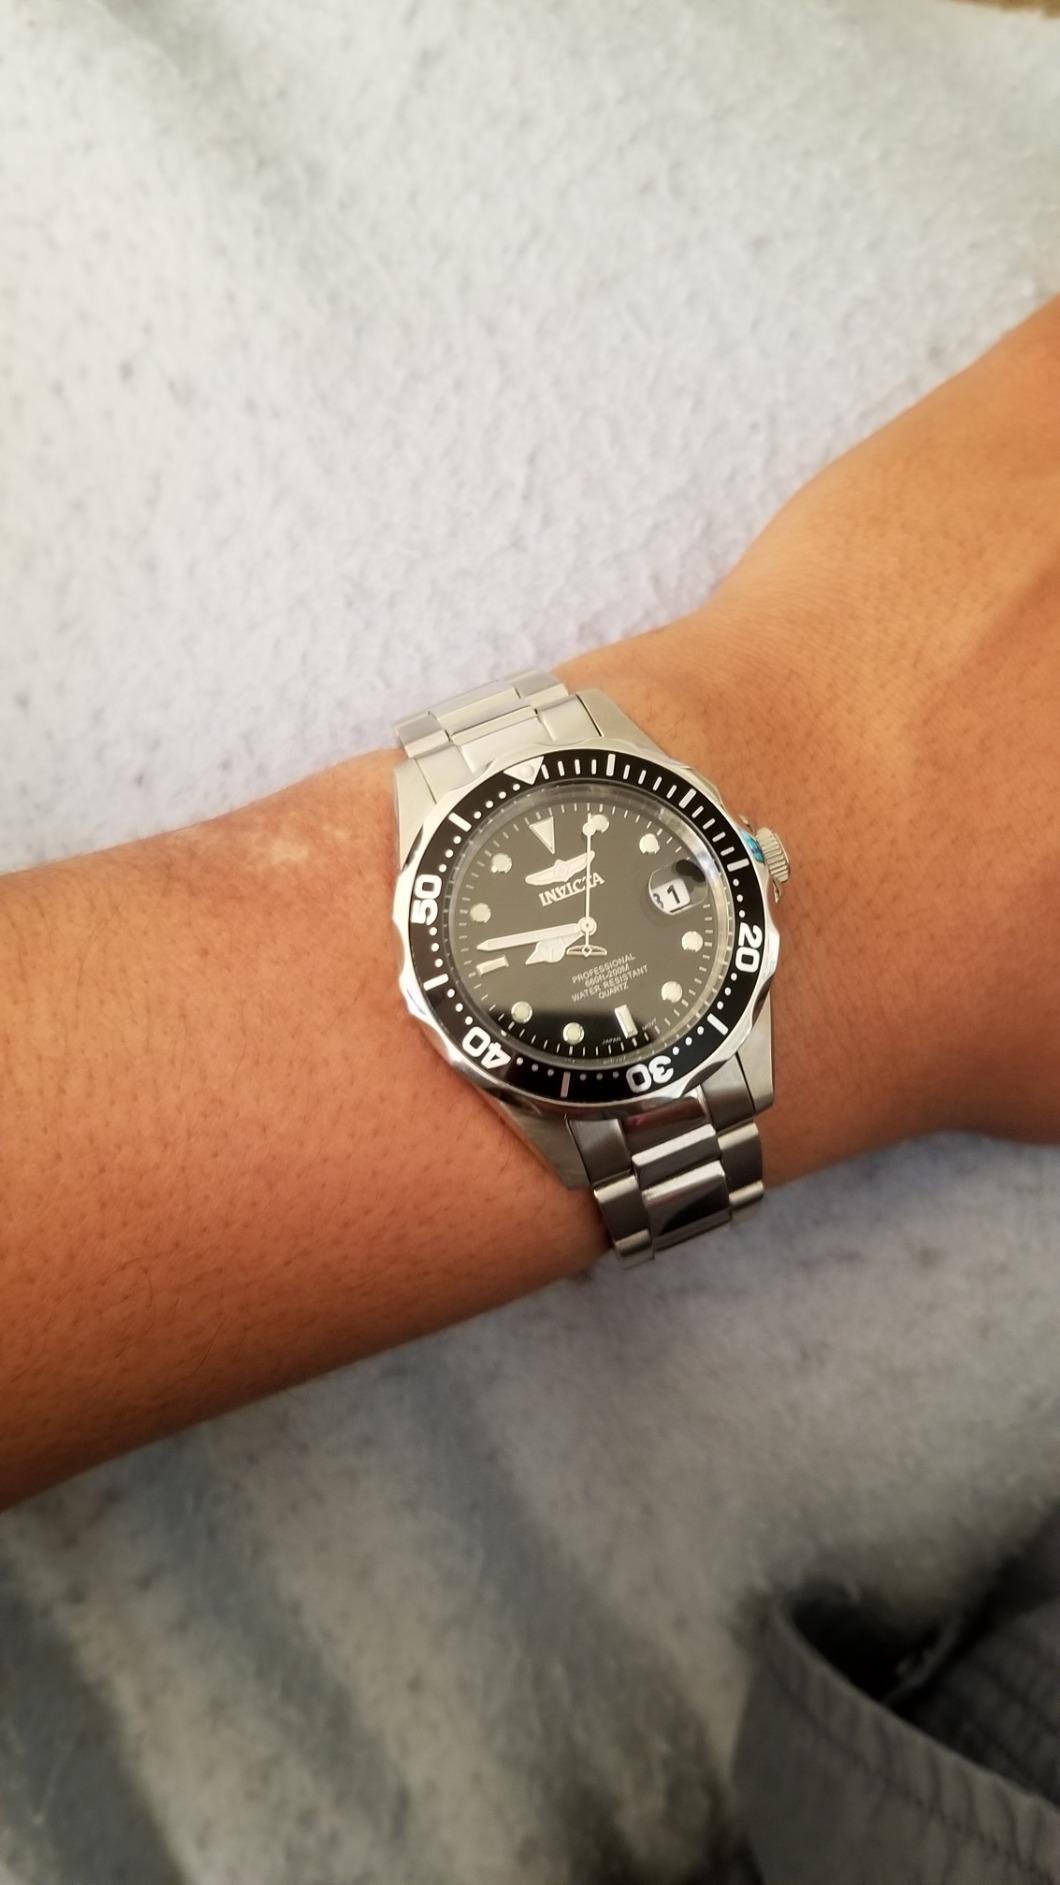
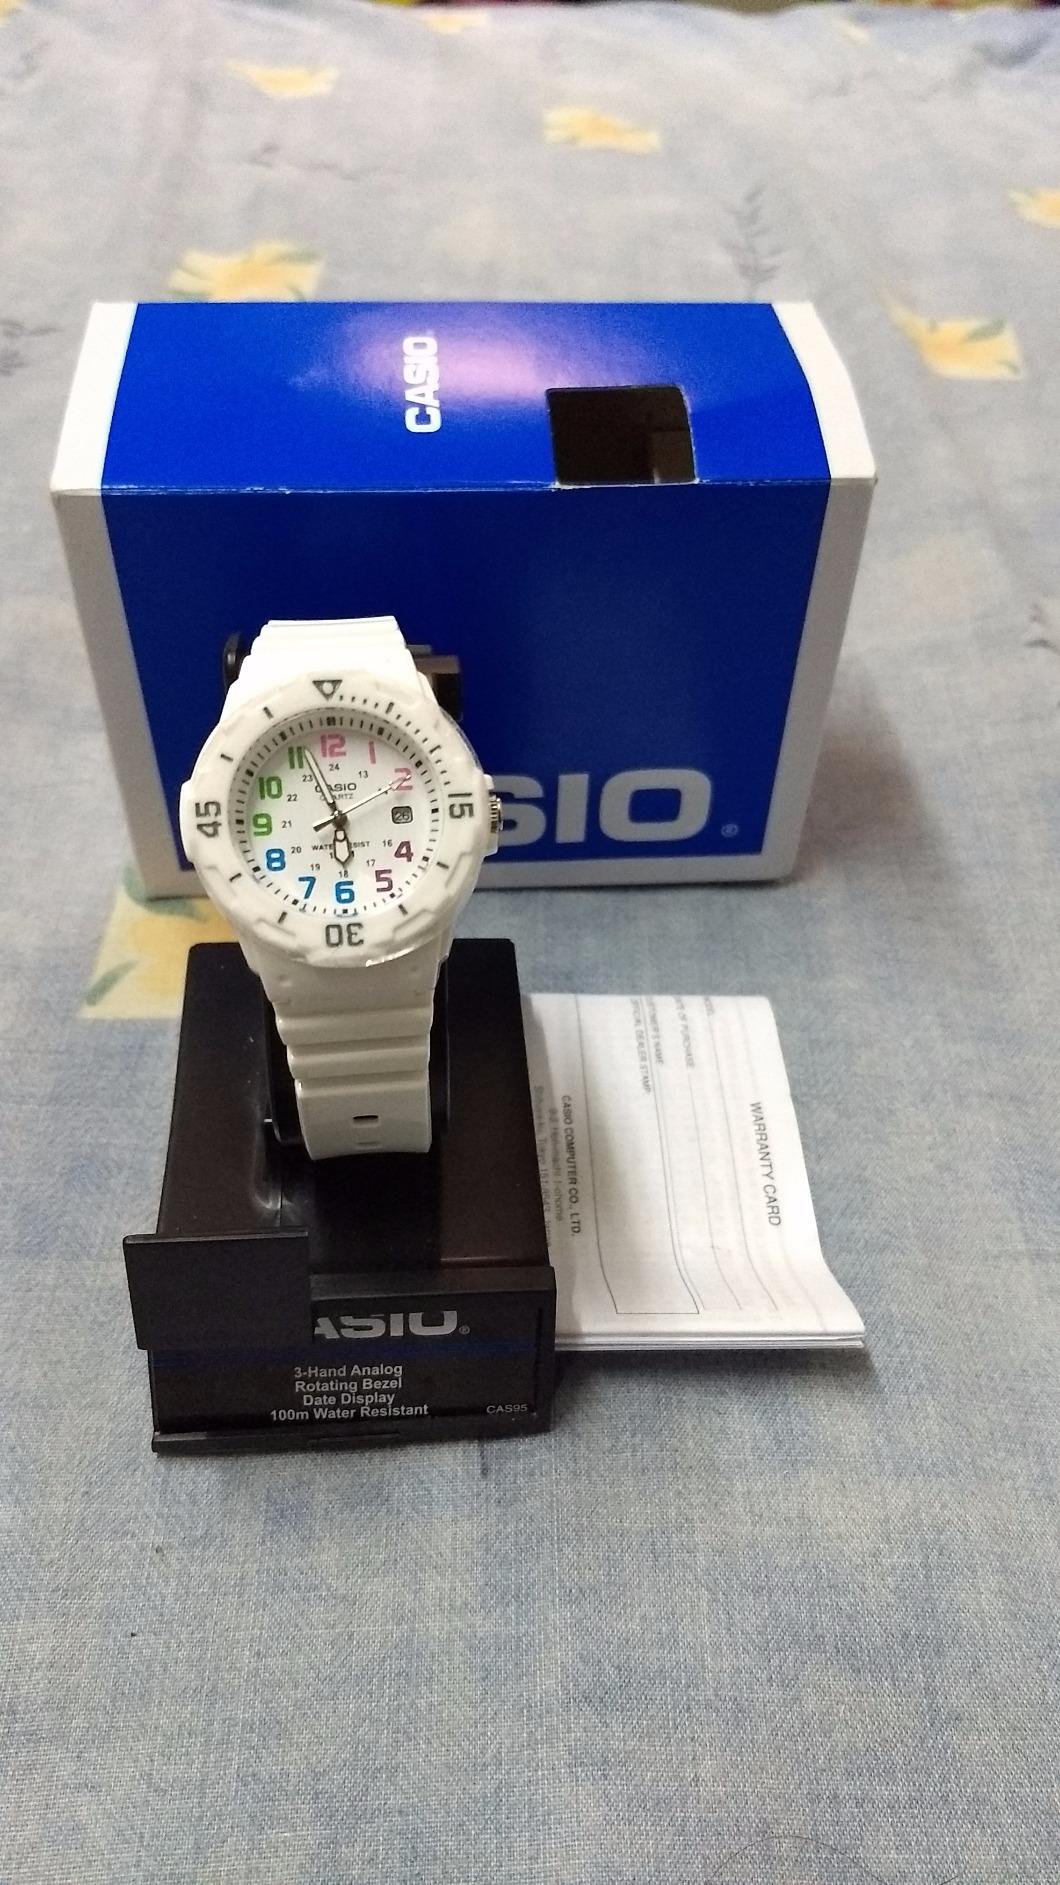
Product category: accessories_watch
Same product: no